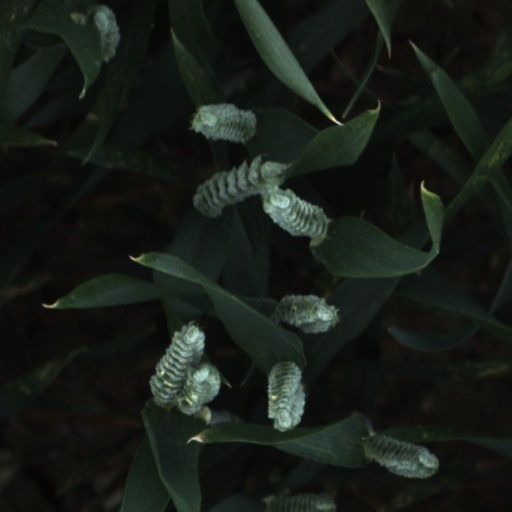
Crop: wheat